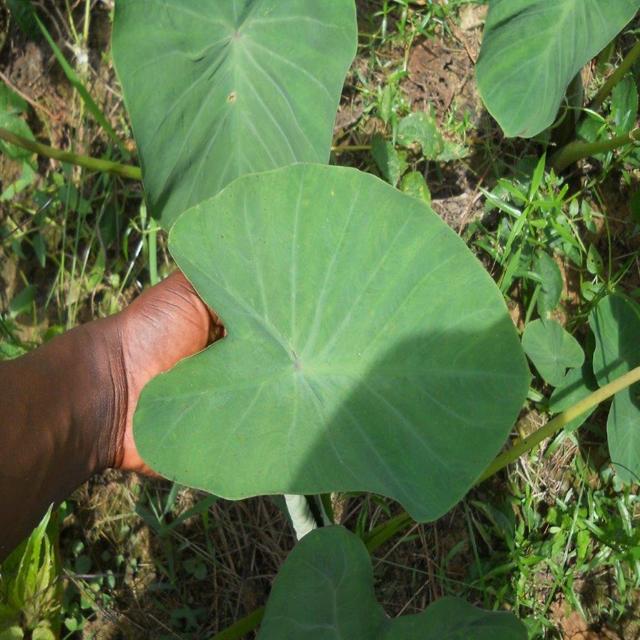
Label: Healthy